Executive Order 14036

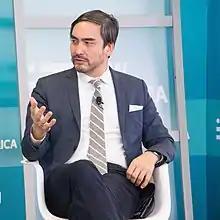
NEC advisor Tim Wu, a vocal antitrust proponent, has been credited with helping to author the executive order

As President, Biden appointed vocal proponents of antitrust enforcement to advisory and regulatory roles, including Tim Wu as an advisor at the NEC and Lina Khan as chairwoman of the FTC. Wu helped author Executive Order 14036 and assisted with its implementation during his time as an advisor.